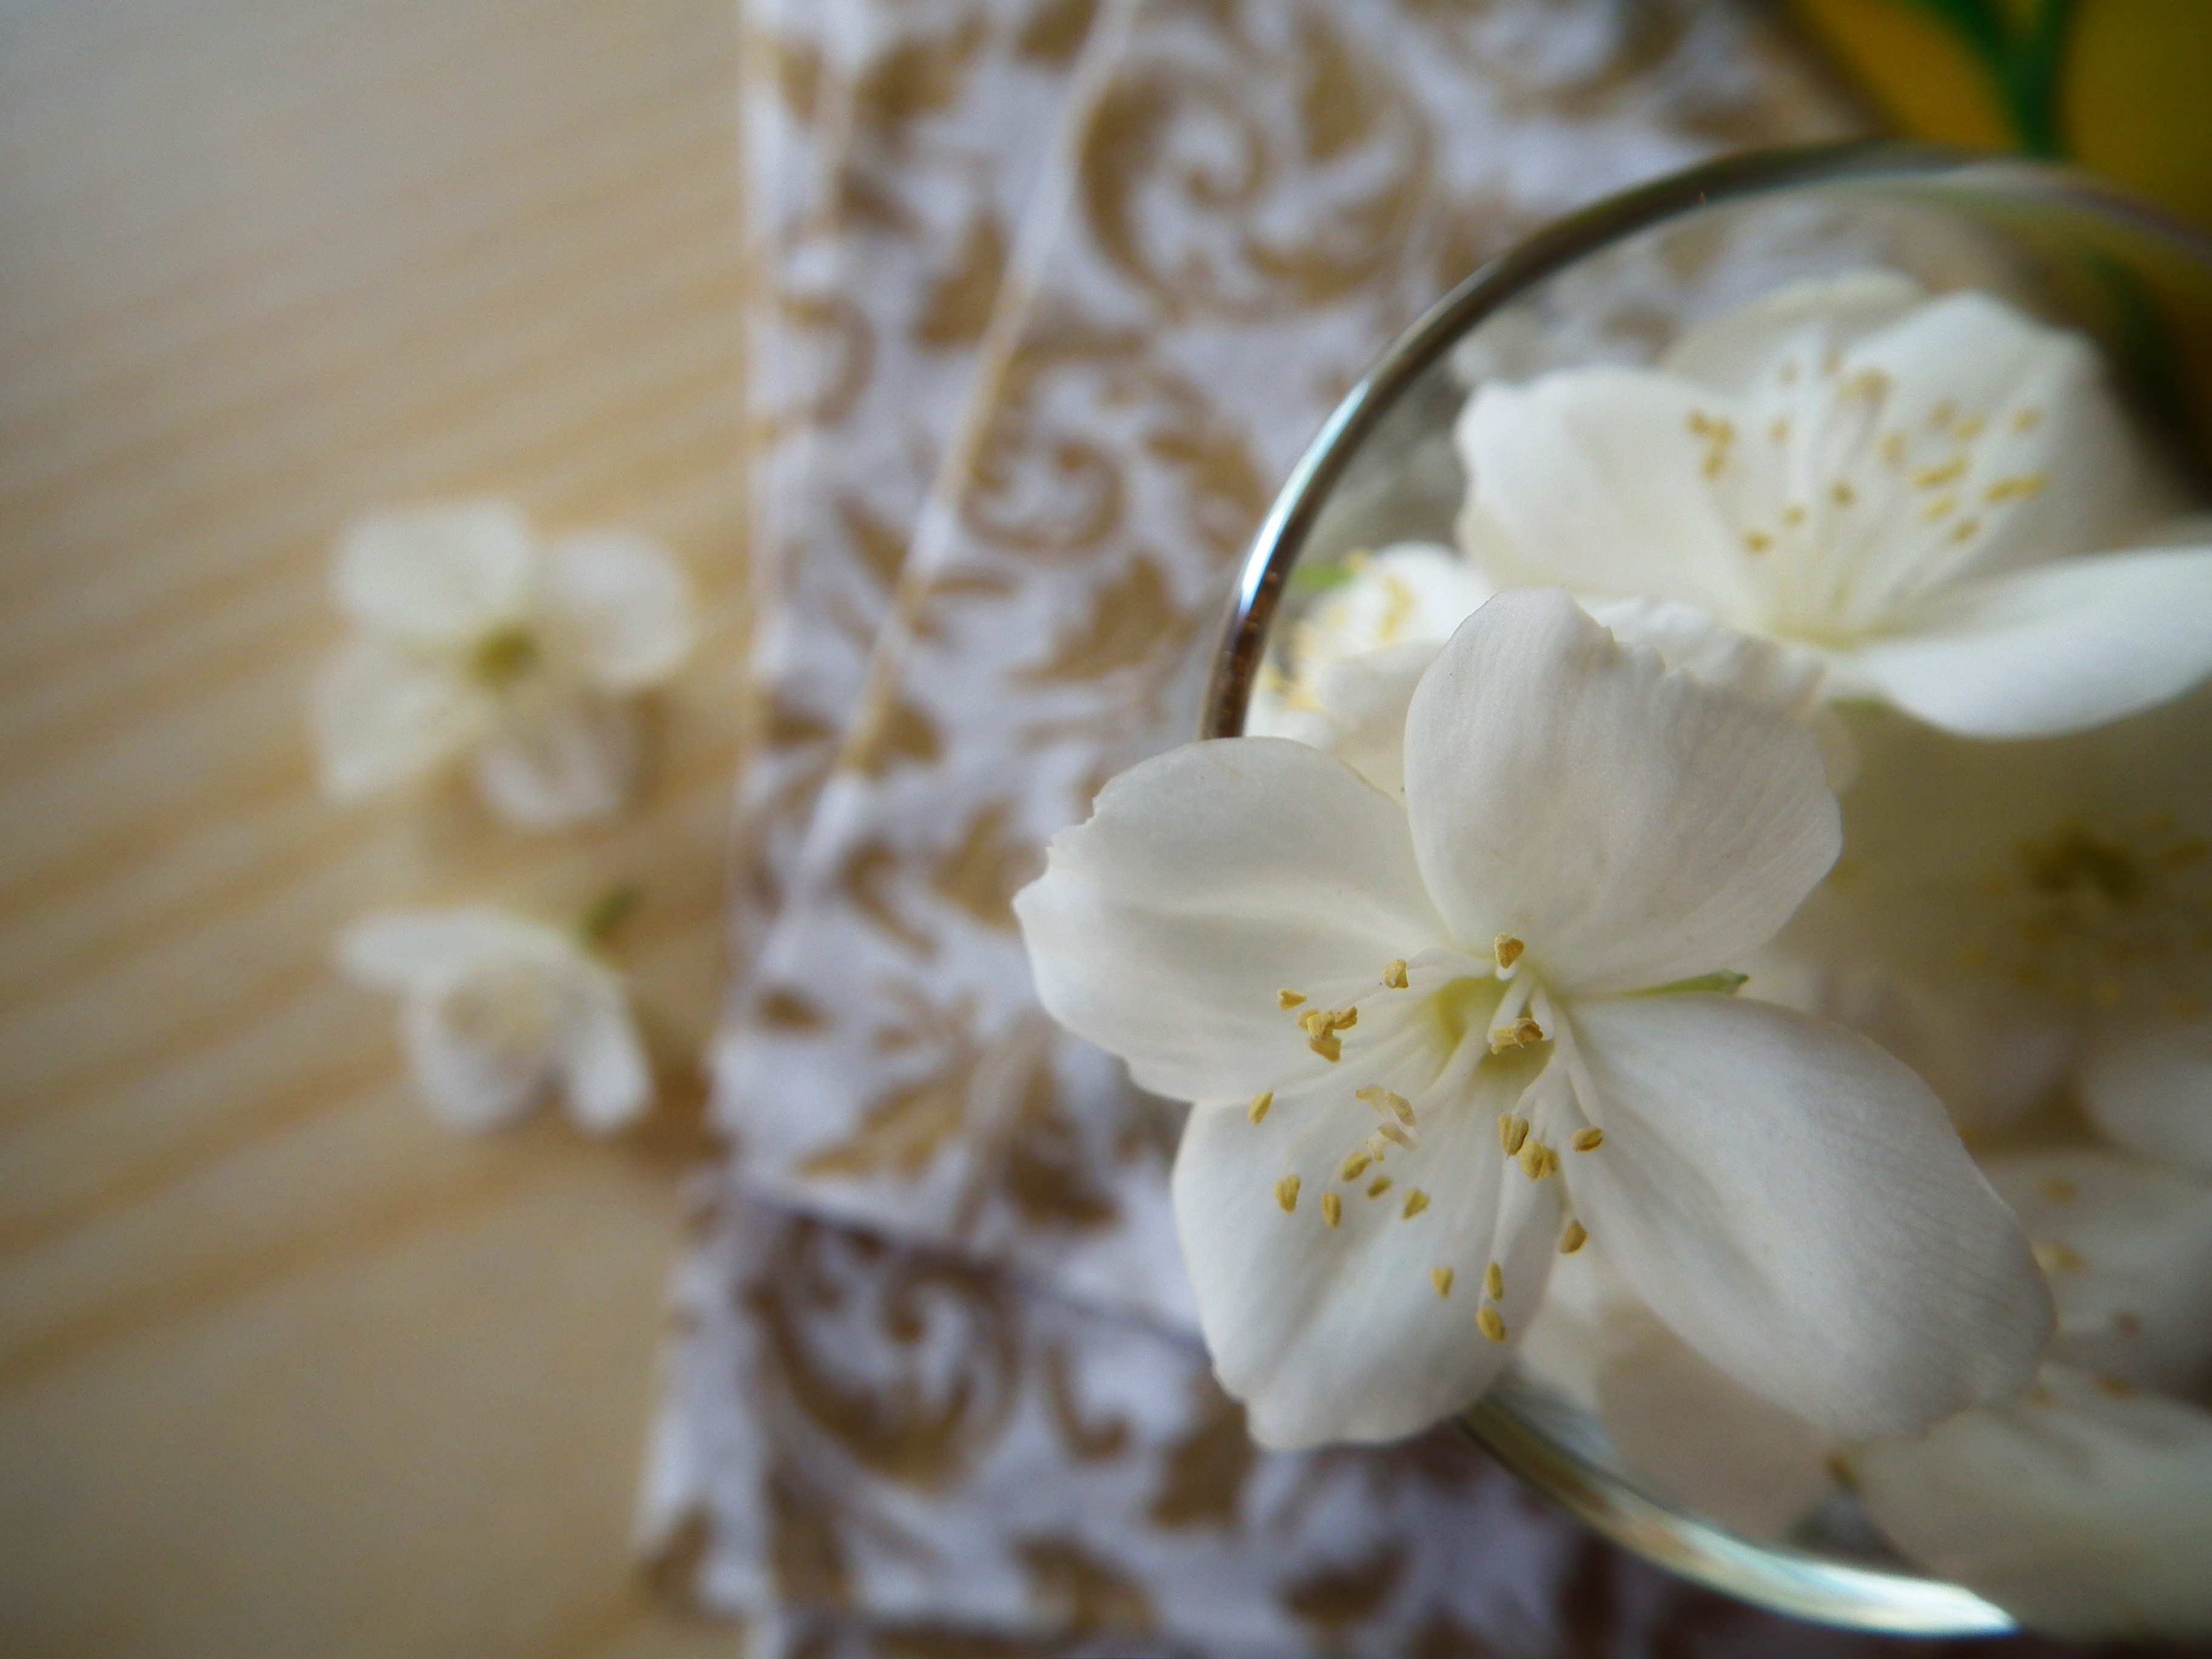
table, blossom, plant, white, flower, petal, food, spring, produce, flora, napkin, flowers, close up, lovely, petals, decorative, beautiful, table setting, macro photography, ornamental plant, flavor, summer flowers, jasmine, beautiful flower, flowering plant, land plant